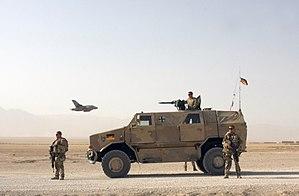
La Bundeswehr est l'armée nationale de la République fédérale d’Allemagne depuis 1955. Les forces armées de la Fédération sont contrôlées en temps de paix par le ministère de la défense. Le ministre de la défense est le seul civil qui peut donner des ordres aux militaires, ce qui assure le primat du politique sur le militaire.